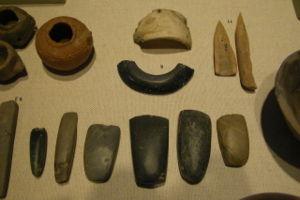
Photographie d'objets du néolithique. Notamment un morceau de bracelet (8), des affûteurs (9.3), et des aiguilles en os (11), des couteaux et des haches (au premier plan).